2023 Copa Libertadores de Fútbol Playa

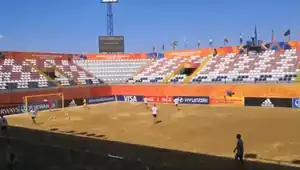
All matches will be played at Los Pynandi World Cup Stadium.

The 2023 CONMEBOL Libertadores Fútbol Playa was the sixth edition of the Copa Libertadores de Fútbol Playa, an annual continental beach soccer club tournament contested primarily between the champions of the domestic leagues of South American nations who are members of CONMEBOL.